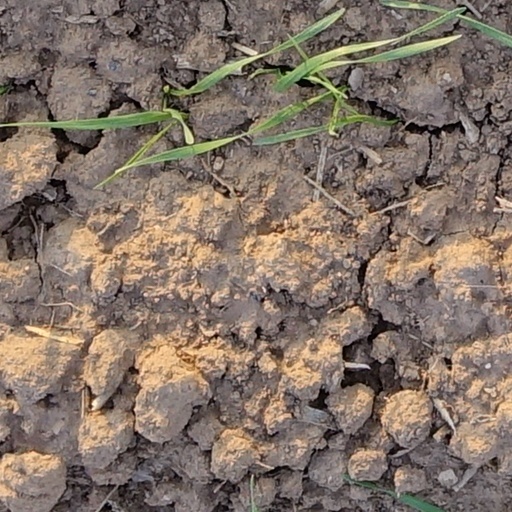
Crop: wheat